25th Arkansas Infantry Regiment

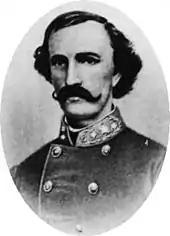
Thomas J. Churchill

The new regiment was assigned to Thomas James Churchill's brigade of General Van Dorn's Army of the West by Special Order Number 64, dated April 24, 1862, from Memphis. After the Battle of Farmington, Mississippi, on May 9, 1862, as part of the general reorganization of Confederate forces for the upcoming Kentucky Campaign, the 30th Arkansas was assigned to Colonel Evander McNair's 2nd Brigade of Brigadier General Thomas James Churchill's 3rd Division of Major General Edmund Kirby Smith's Army of Central Kentucky and participated in the Battle of Richmond Kentucky. The unit reported 10 casualties at Richmond.